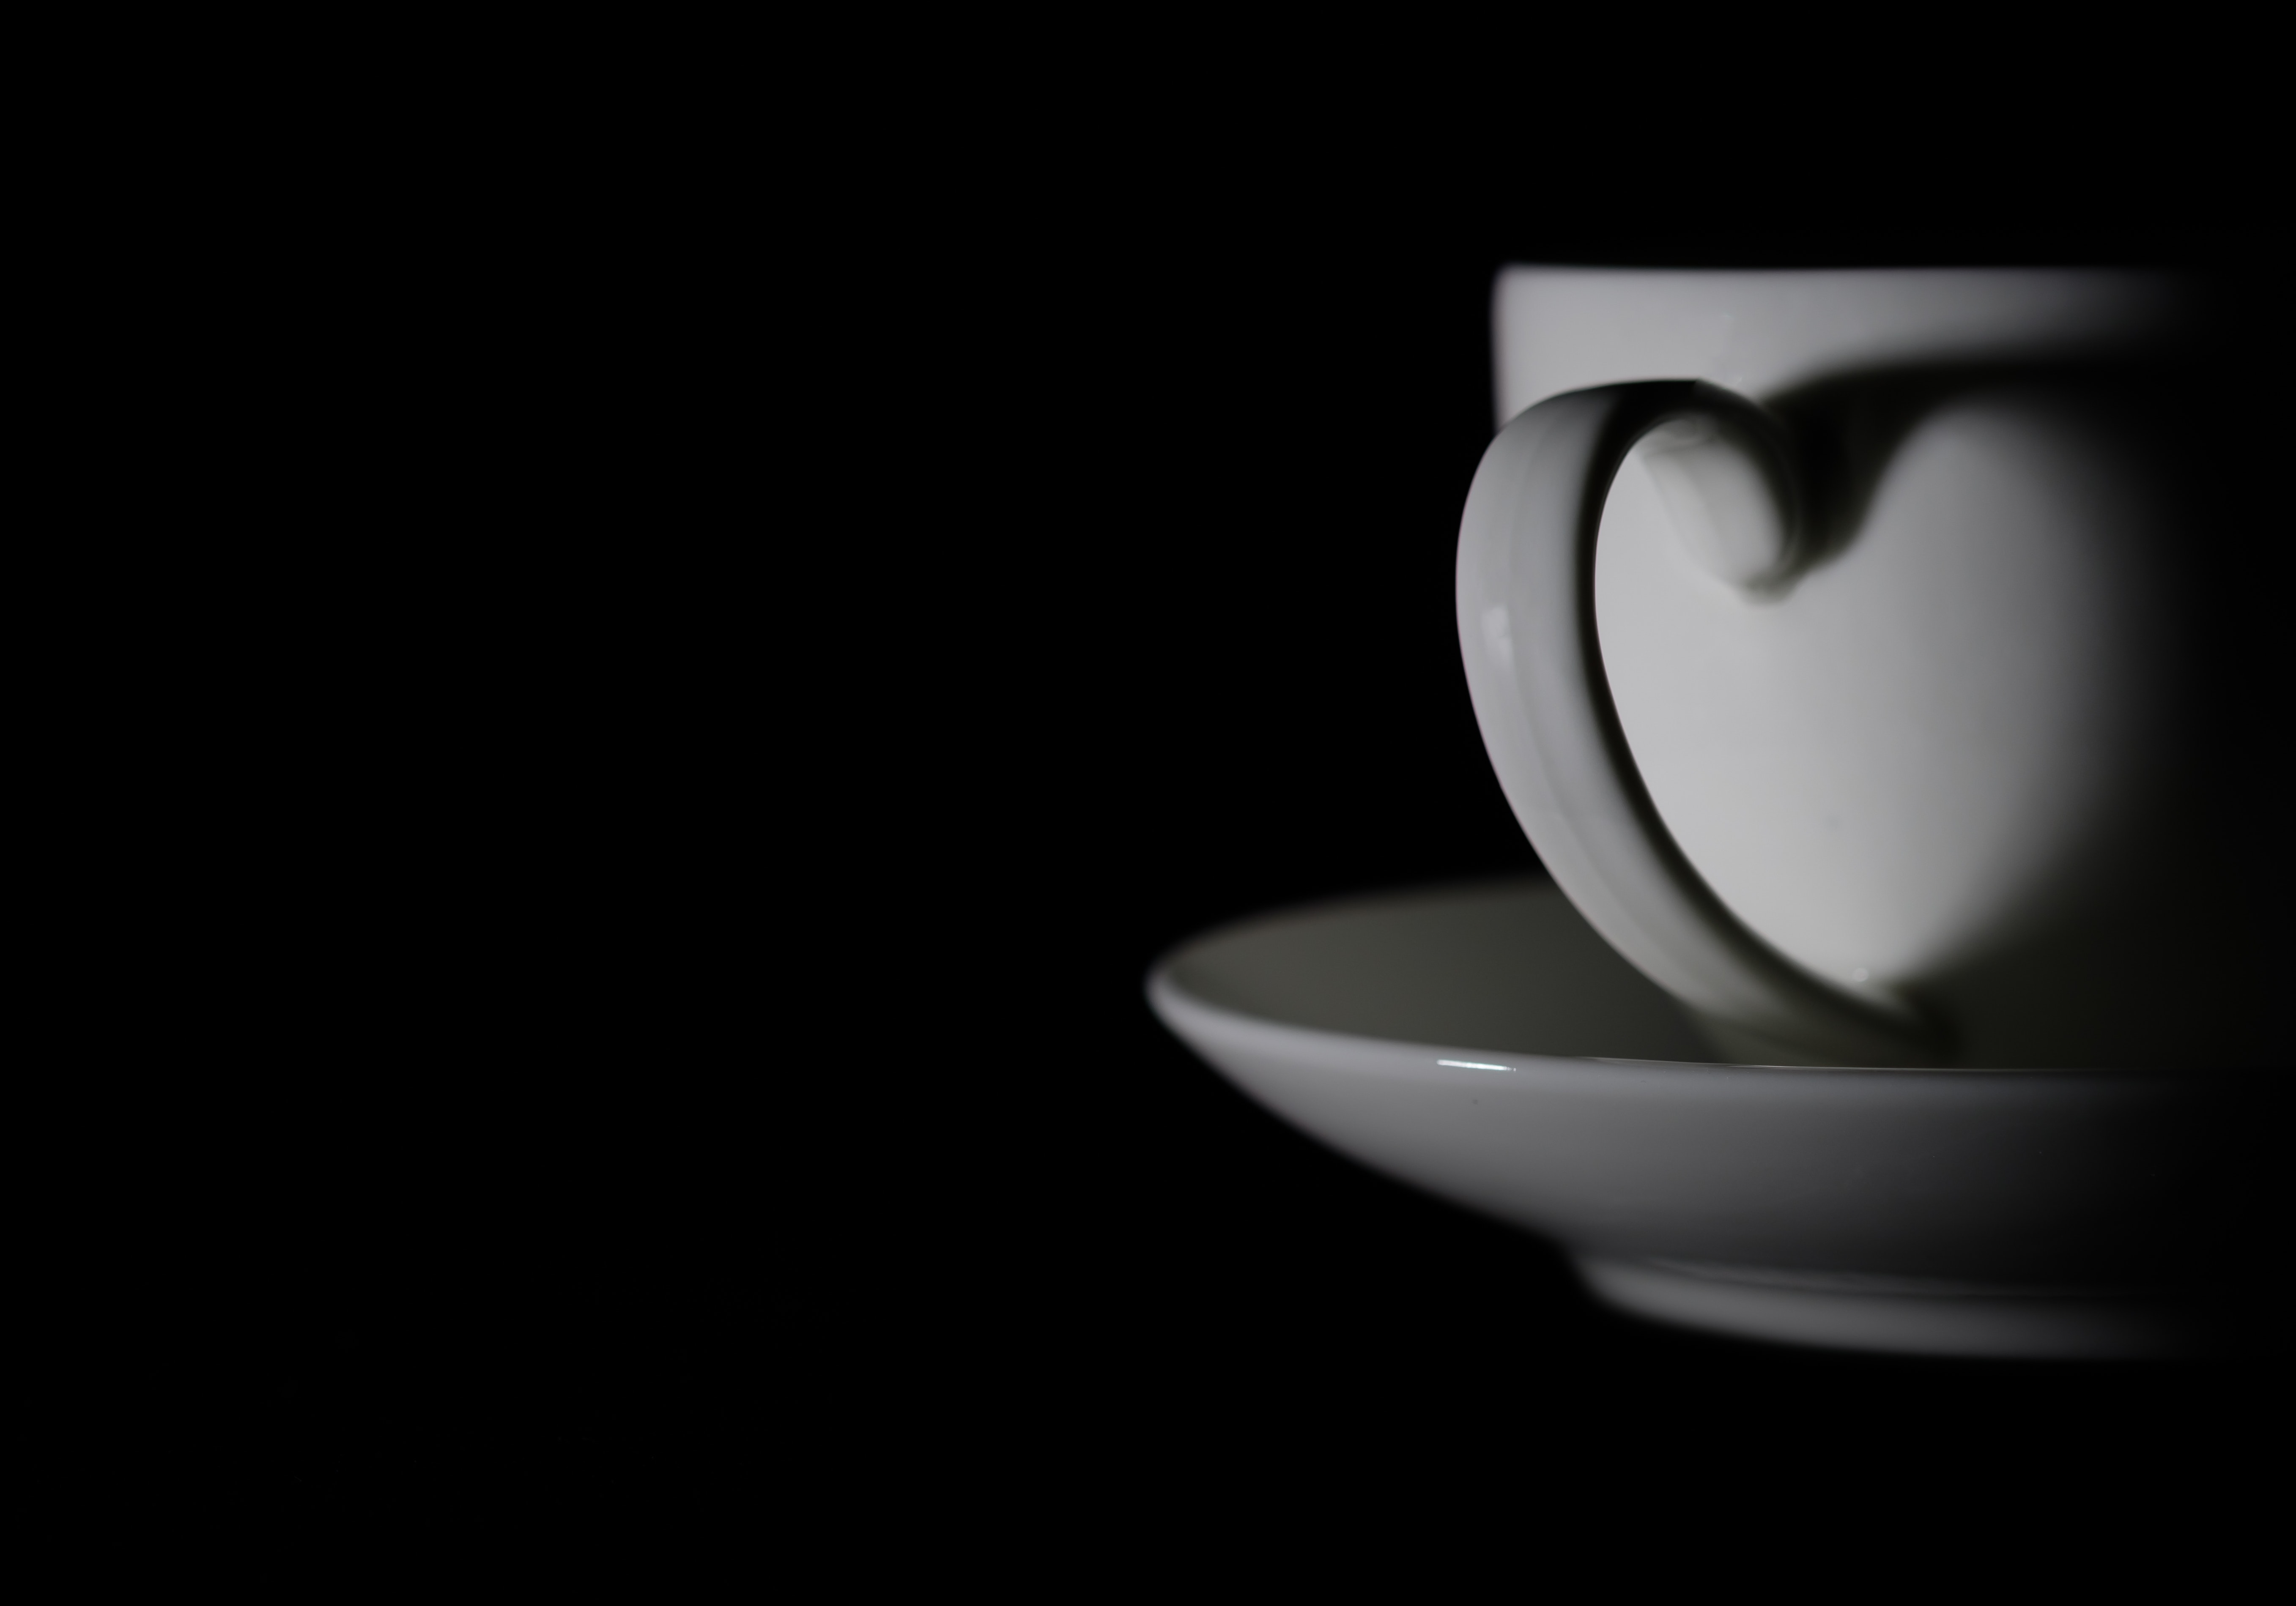
cup, still life photography, coffee cup, drinkware, white, black, serveware, tableware, monochrome photography, mug, black and white, monochrome, saucer, photography, teacup, ceramic, dishware, stock photography, darkness, still life, porcelain